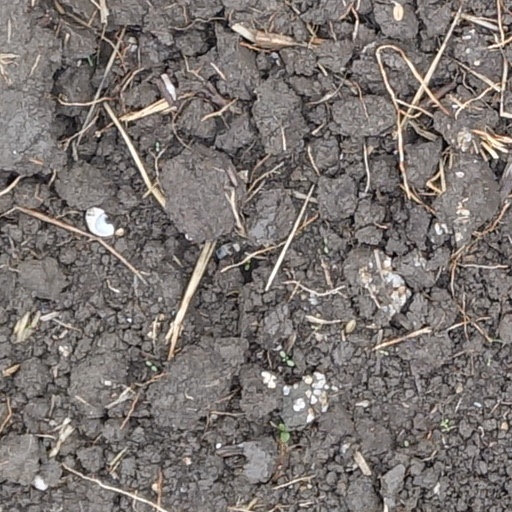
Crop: wheat